Sarah Brown Ingersoll Cooper

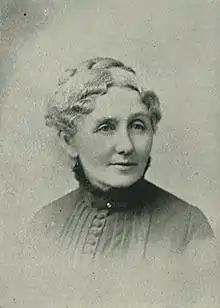
Cooper in an undated photo

In 1882, Mrs. Leland Stanford, who had been an active helper in the work from the very first, dedicated a large sum for the establishment of free kindergartens, in San Francisco and in adjacent towns, in memory of her son. Then other memorial kindergartens were endowed. By 1892, 32 kindergartens were under the care of Mrs. Cooper and her daughter, Harriet. Over was donated to Mrs. Cooper to carry on this work in San Francisco, and over 10,000 children were trained in these schools. Her notable and historical trial for heresy in 1881 made her famous as a religious teacher and did much to increase the wide interest in her kindergarten work. Mrs. Cooper is a philanthropist and devotes all her time to benevolent work.